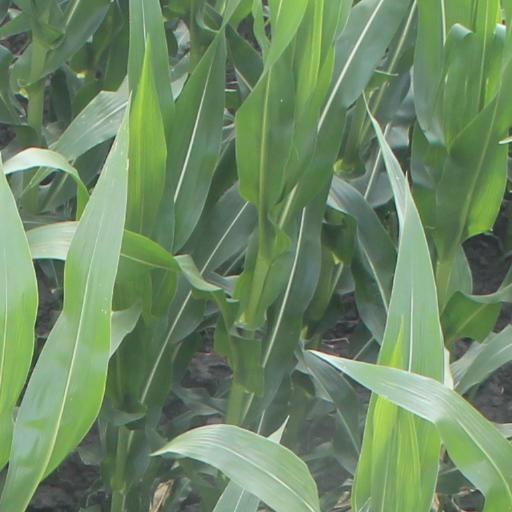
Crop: maize; corn